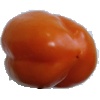
Label: Pepper Orange 1